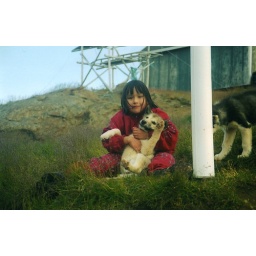
Shot of a little Inuit girl in Angmasilik, Greenland with her new puppy